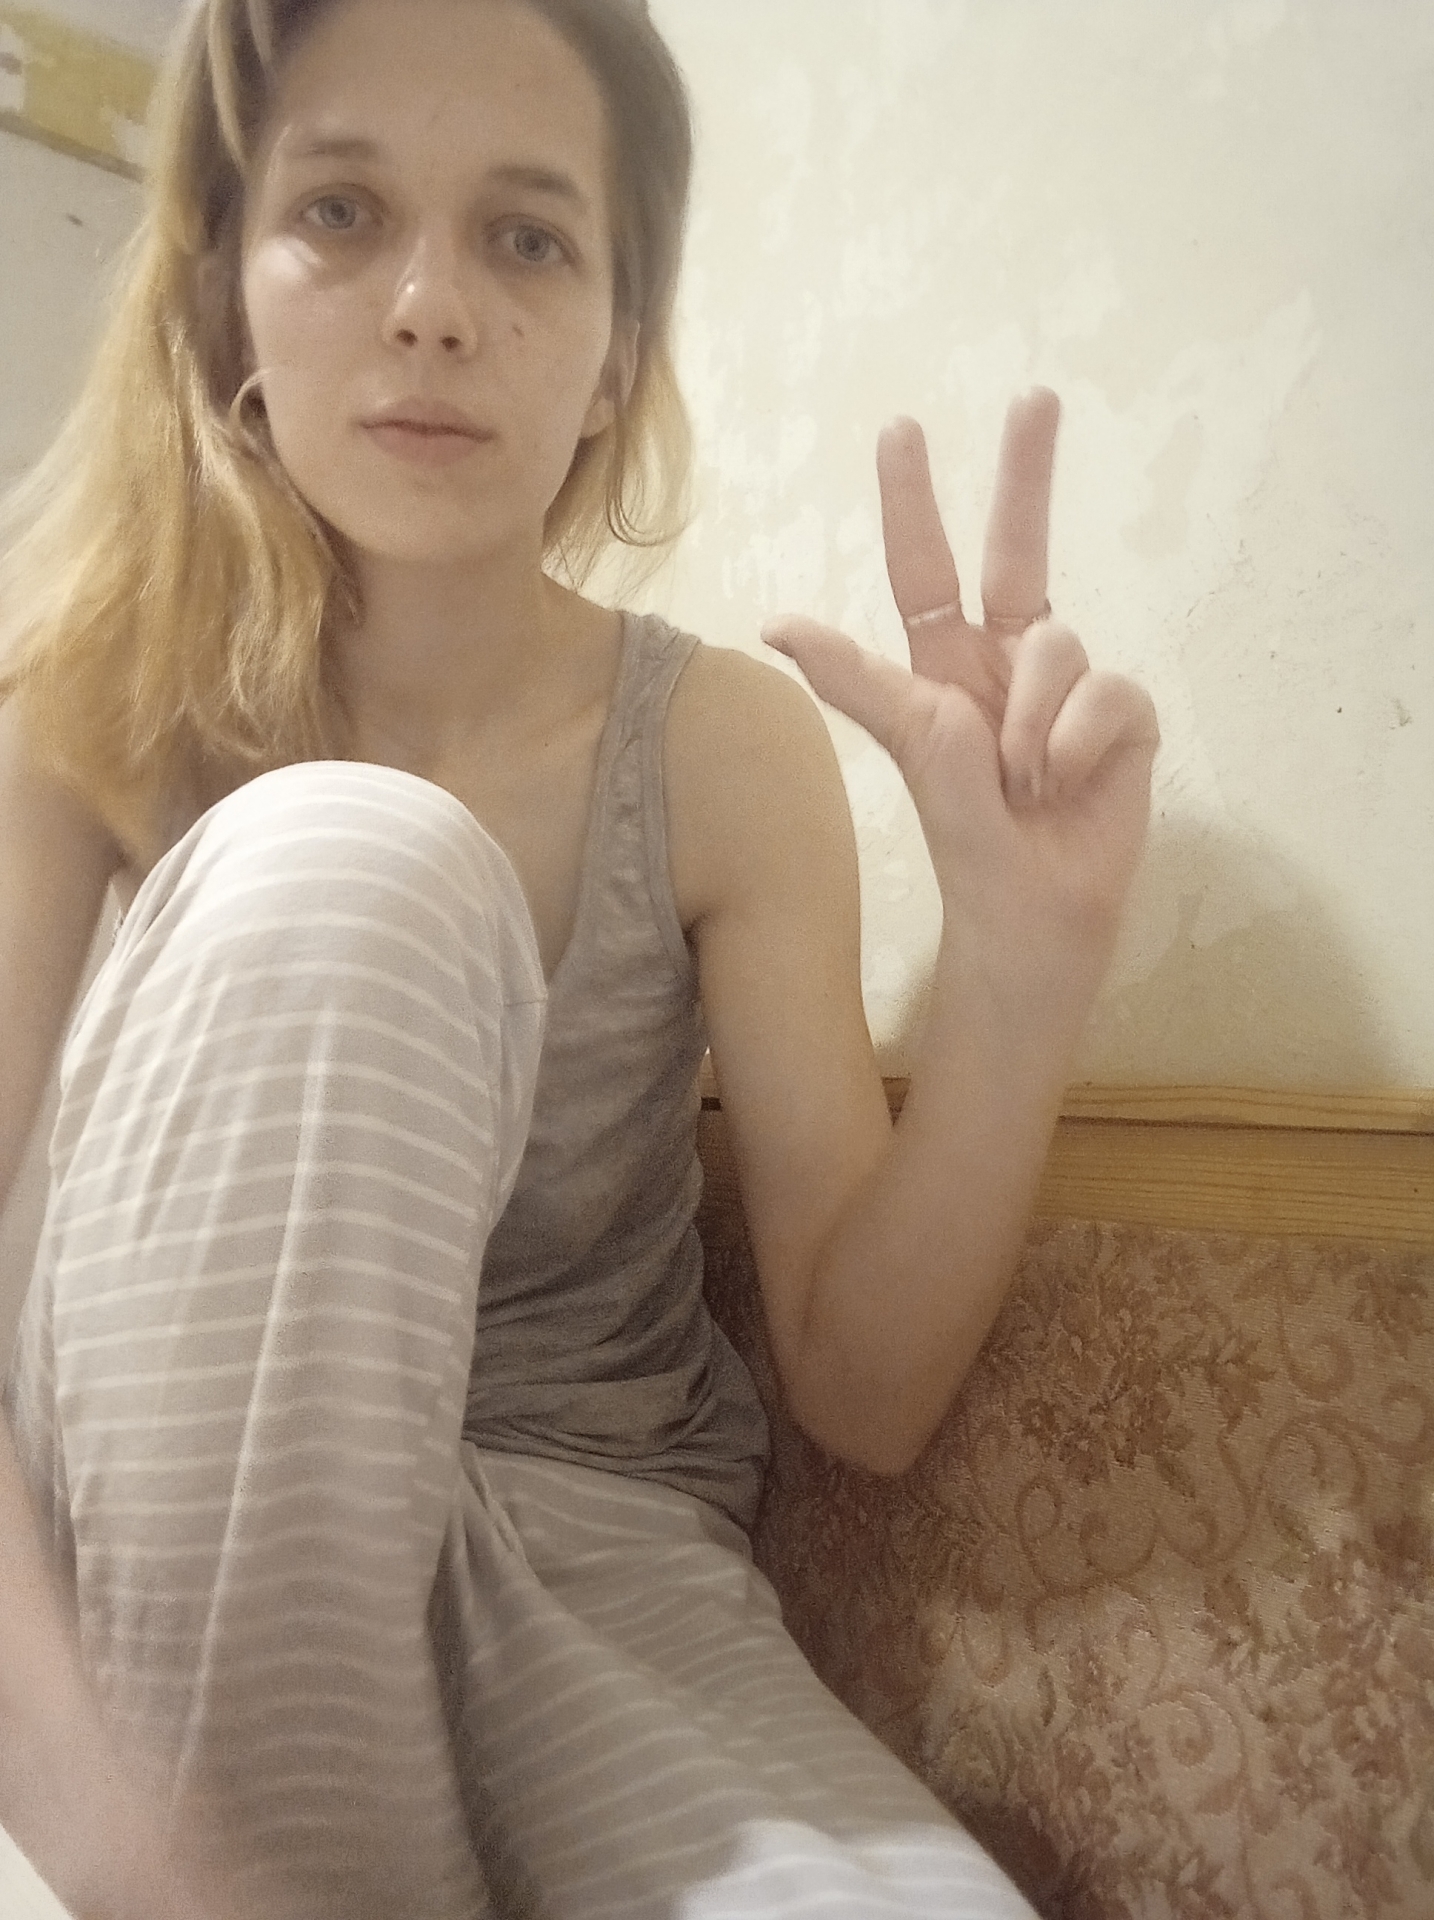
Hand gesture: three2